Elections in Croatia

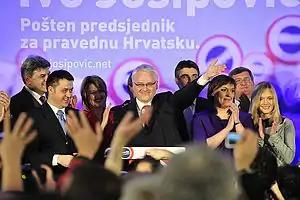
Grey-haired man with glasses, surrounded by cheering supporters

The President of Croatia (officially the President of the Republic) is elected to a five-year term by a direct vote of all citizens, with a majority vote required to win. A runoff election is held if no candidate secures a majority in the first round. The presidential elections are regulated by the constitution and dedicated legislation; however, the latter only defines technical details, appeals and similar issues. Any citizen of Croatia, 18 or older, may be a candidate in a presidential election if the candidate is endorsed by 10,000 voters. The endorsements are required in the form of a list containing name, address, personal identification number and voter signature. The presidential elections are regulated by an act of parliament. Election silence is in force on the day of the elections and the previous day, ending at 7 in the evening as polling stations close; exit polls may be published after that time.